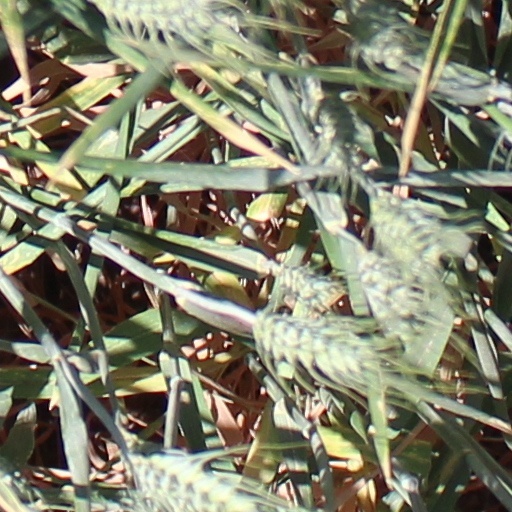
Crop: wheat